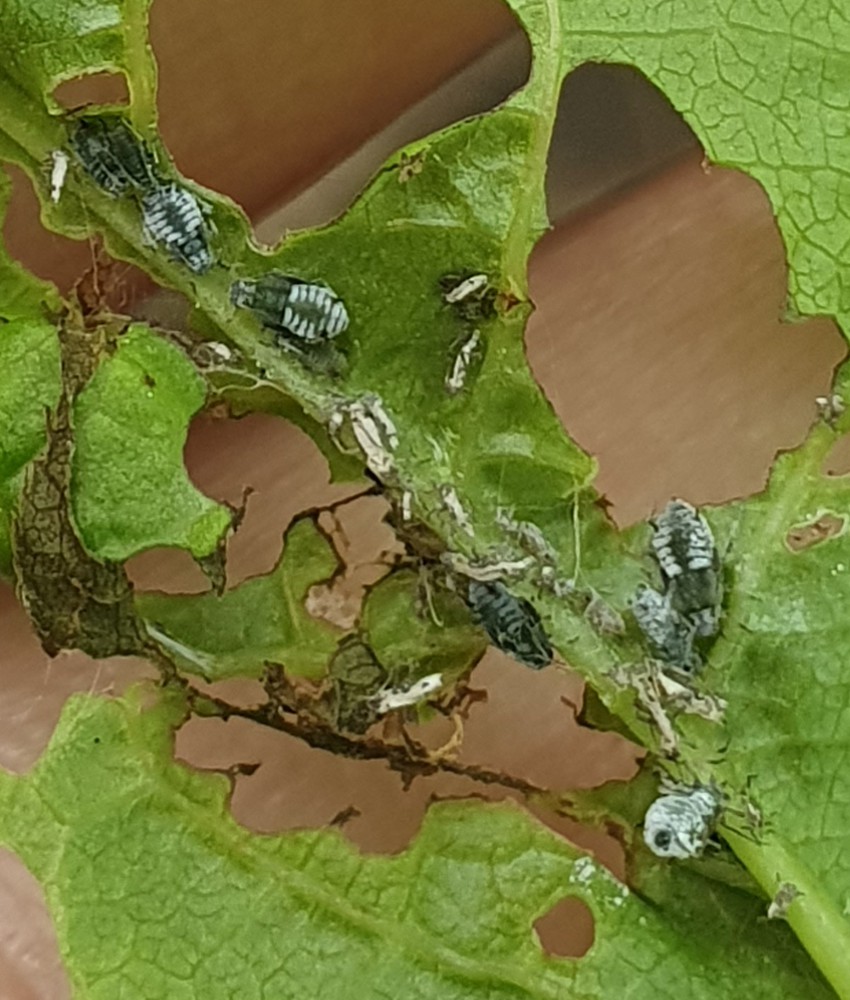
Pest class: bird_cherry_oat_aphid